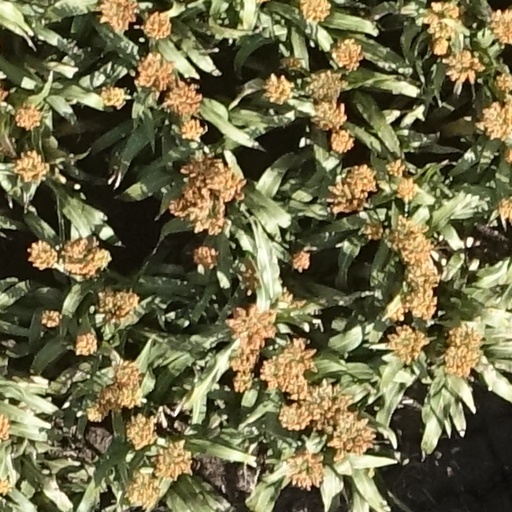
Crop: sorghum